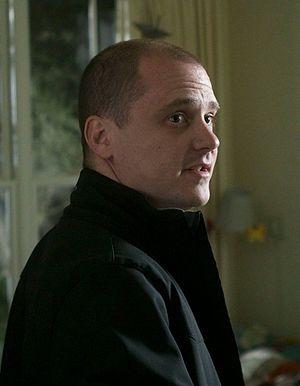
Mike Flanagan est un réalisateur, scénariste, producteur et monteur américain, né le 20 mai 1978 à Salem dans le Massachusetts.